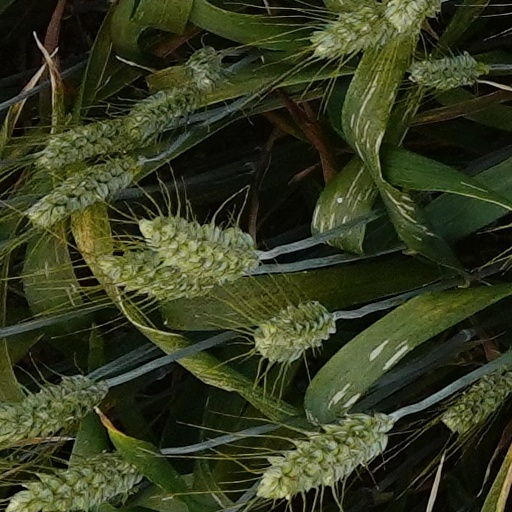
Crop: wheat